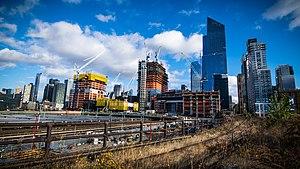
Vue sur la ville depuis la High Line (New York, fr:États-Unis).
La High Line connue aussi sous le nom de High Line Park est un parc linéaire urbain suspendu de l'arrondissement de Manhattan à New York, aménagé sur une portion désaffectée des anciennes voies ferrées aériennes du Lower West Side. Inspirée de la Coulée verte René-Dumont, parc linéaire de 4,8 kilomètres du 12ᵉ arrondissement de Paris, en France créé en 1993, la High Line a été redessinée et plantée en voie verte et parc de sentier ferroviaire.